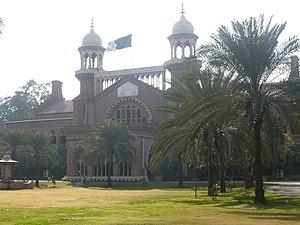
Le système juridictionnel pakistanais respecte le caractère fédéral du pays